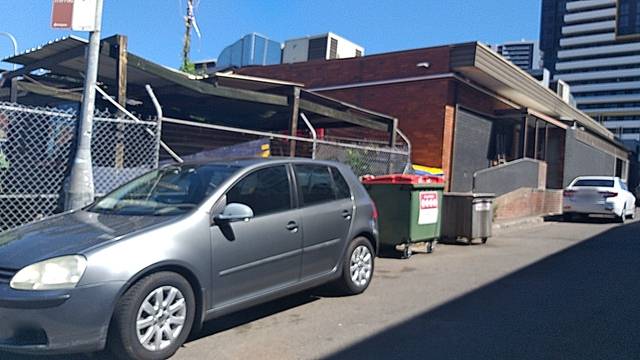
Region: Australia
Coordinates: -33.926, 150.921